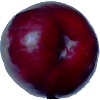
Label: Plum 2